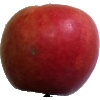
Label: Apple Crimson Snow 1